IBM IntelliStation

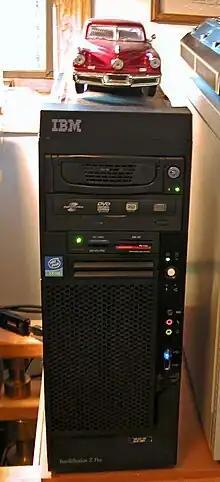
IBM Z Pro 6221 - based on a IBM xSeries tower servers

The only Itanium-equipped model, with the same platform as an identical Dell, Fujitsu or HP workstations, and based on a SGI reference design; the main difference between vendor variants was only a hardware support, software options and case colors.